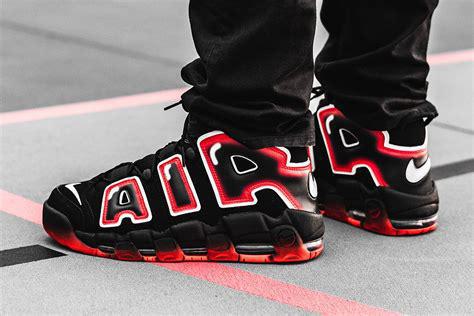
Brand: Nike
Model: Air More Uptempo